Juan Pizarro (baseball)

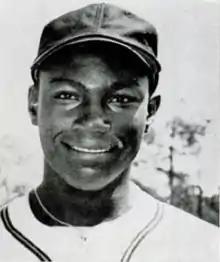
Pizarro with the Milwaukee Braves in 1957

Juan Ramón Pizarro a.k.a. "Terín" (February 7, 1937 – February 18, 2021) was a Puerto Rican Major League Baseball (MLB) pitcher. He played for 18 seasons on 9 teams, from 1957 through 1974. In 1964, he won 19 games (19–9) and pitched 4 shutouts for the Chicago White Sox. He was selected for the Major League All-Star Baseball game in 1963 and 1964.